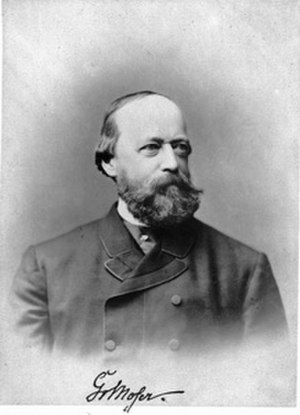
Gustav von Moser
Gustav von Moser var en tysk lystspilforfatter.